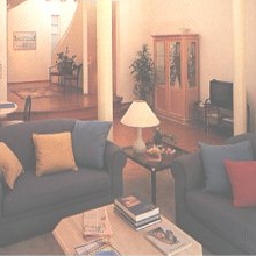
Room type: bedroom